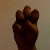
The image shows a hand gesture representing the letter 'E' in Indian Sign Language.